Vasile Iordache

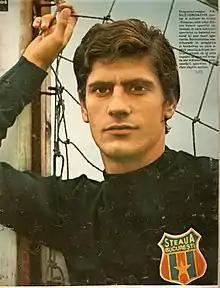
Iordache in 1973

Vasile Iordache (born 9 October 1950) is a Romanian former football goalkeeper and coach.